Hydraulic ram

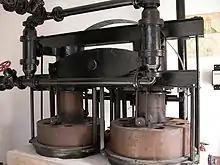
Hydraulic ram, System Lambach now at Roscheider Hof Open Air Museum

The first US patent was issued to Joseph Cerneau (or Curneau) and Stephen (Étienne) S. Hallet (1755-1825) in 1809. US interest in hydraulic rams picked up around 1840, as further patents were issued and domestic companies started offering rams for sale. Toward the end of the 19th century, interest waned as electricity and electric pumps became widely available.